Miriam Makeba

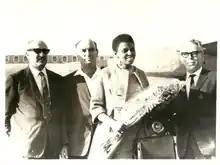
Makeba being welcomed during a visit to Israel in 1963

Makeba's music was also popular in Europe, and she travelled and performed there frequently. Acting on the advice of Belafonte, she added songs from Latin America, Europe, Israel, and elsewhere in Africa to her repertoire. She visited Kenya in 1962 in support of the country's independence from British colonial rule, and raised funds for its independence leader Jomo Kenyatta. Later that year she testified before the United Nations Special Committee against Apartheid about the effects of the system, asking for economic sanctions against South Africa's National Party government. She requested an arms embargo against South Africa, on the basis that weapons sold to the government would likely be used against black women and children. As a result, her music was banned in South Africa, and her South African citizenship and right to return were revoked. Makeba thus became stateless, but she was soon issued passports by Algeria, Guinea, Belgium and Ghana. Throughout her lifetime she held nine passports and was granted honorary citizenship in ten countries.